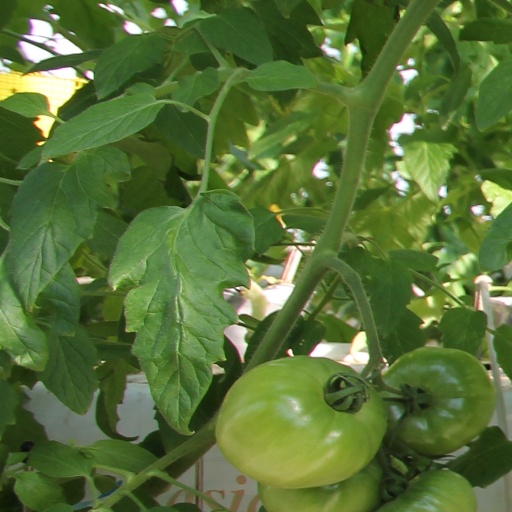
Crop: tomato